Shanghai Institute of Technology

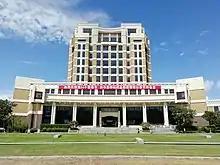
Library of Shanghai Institute of Technology in Fengxian District, Shanghai, China.

There are a total of over 1800 staff, and among them 600 are full-time teachers, over two hundred are supervisors for master's degree and doctor degree candidates, as well as professors and associate professors.